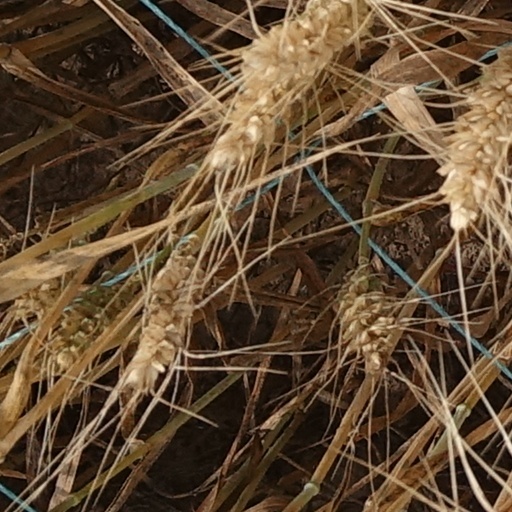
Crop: wheat